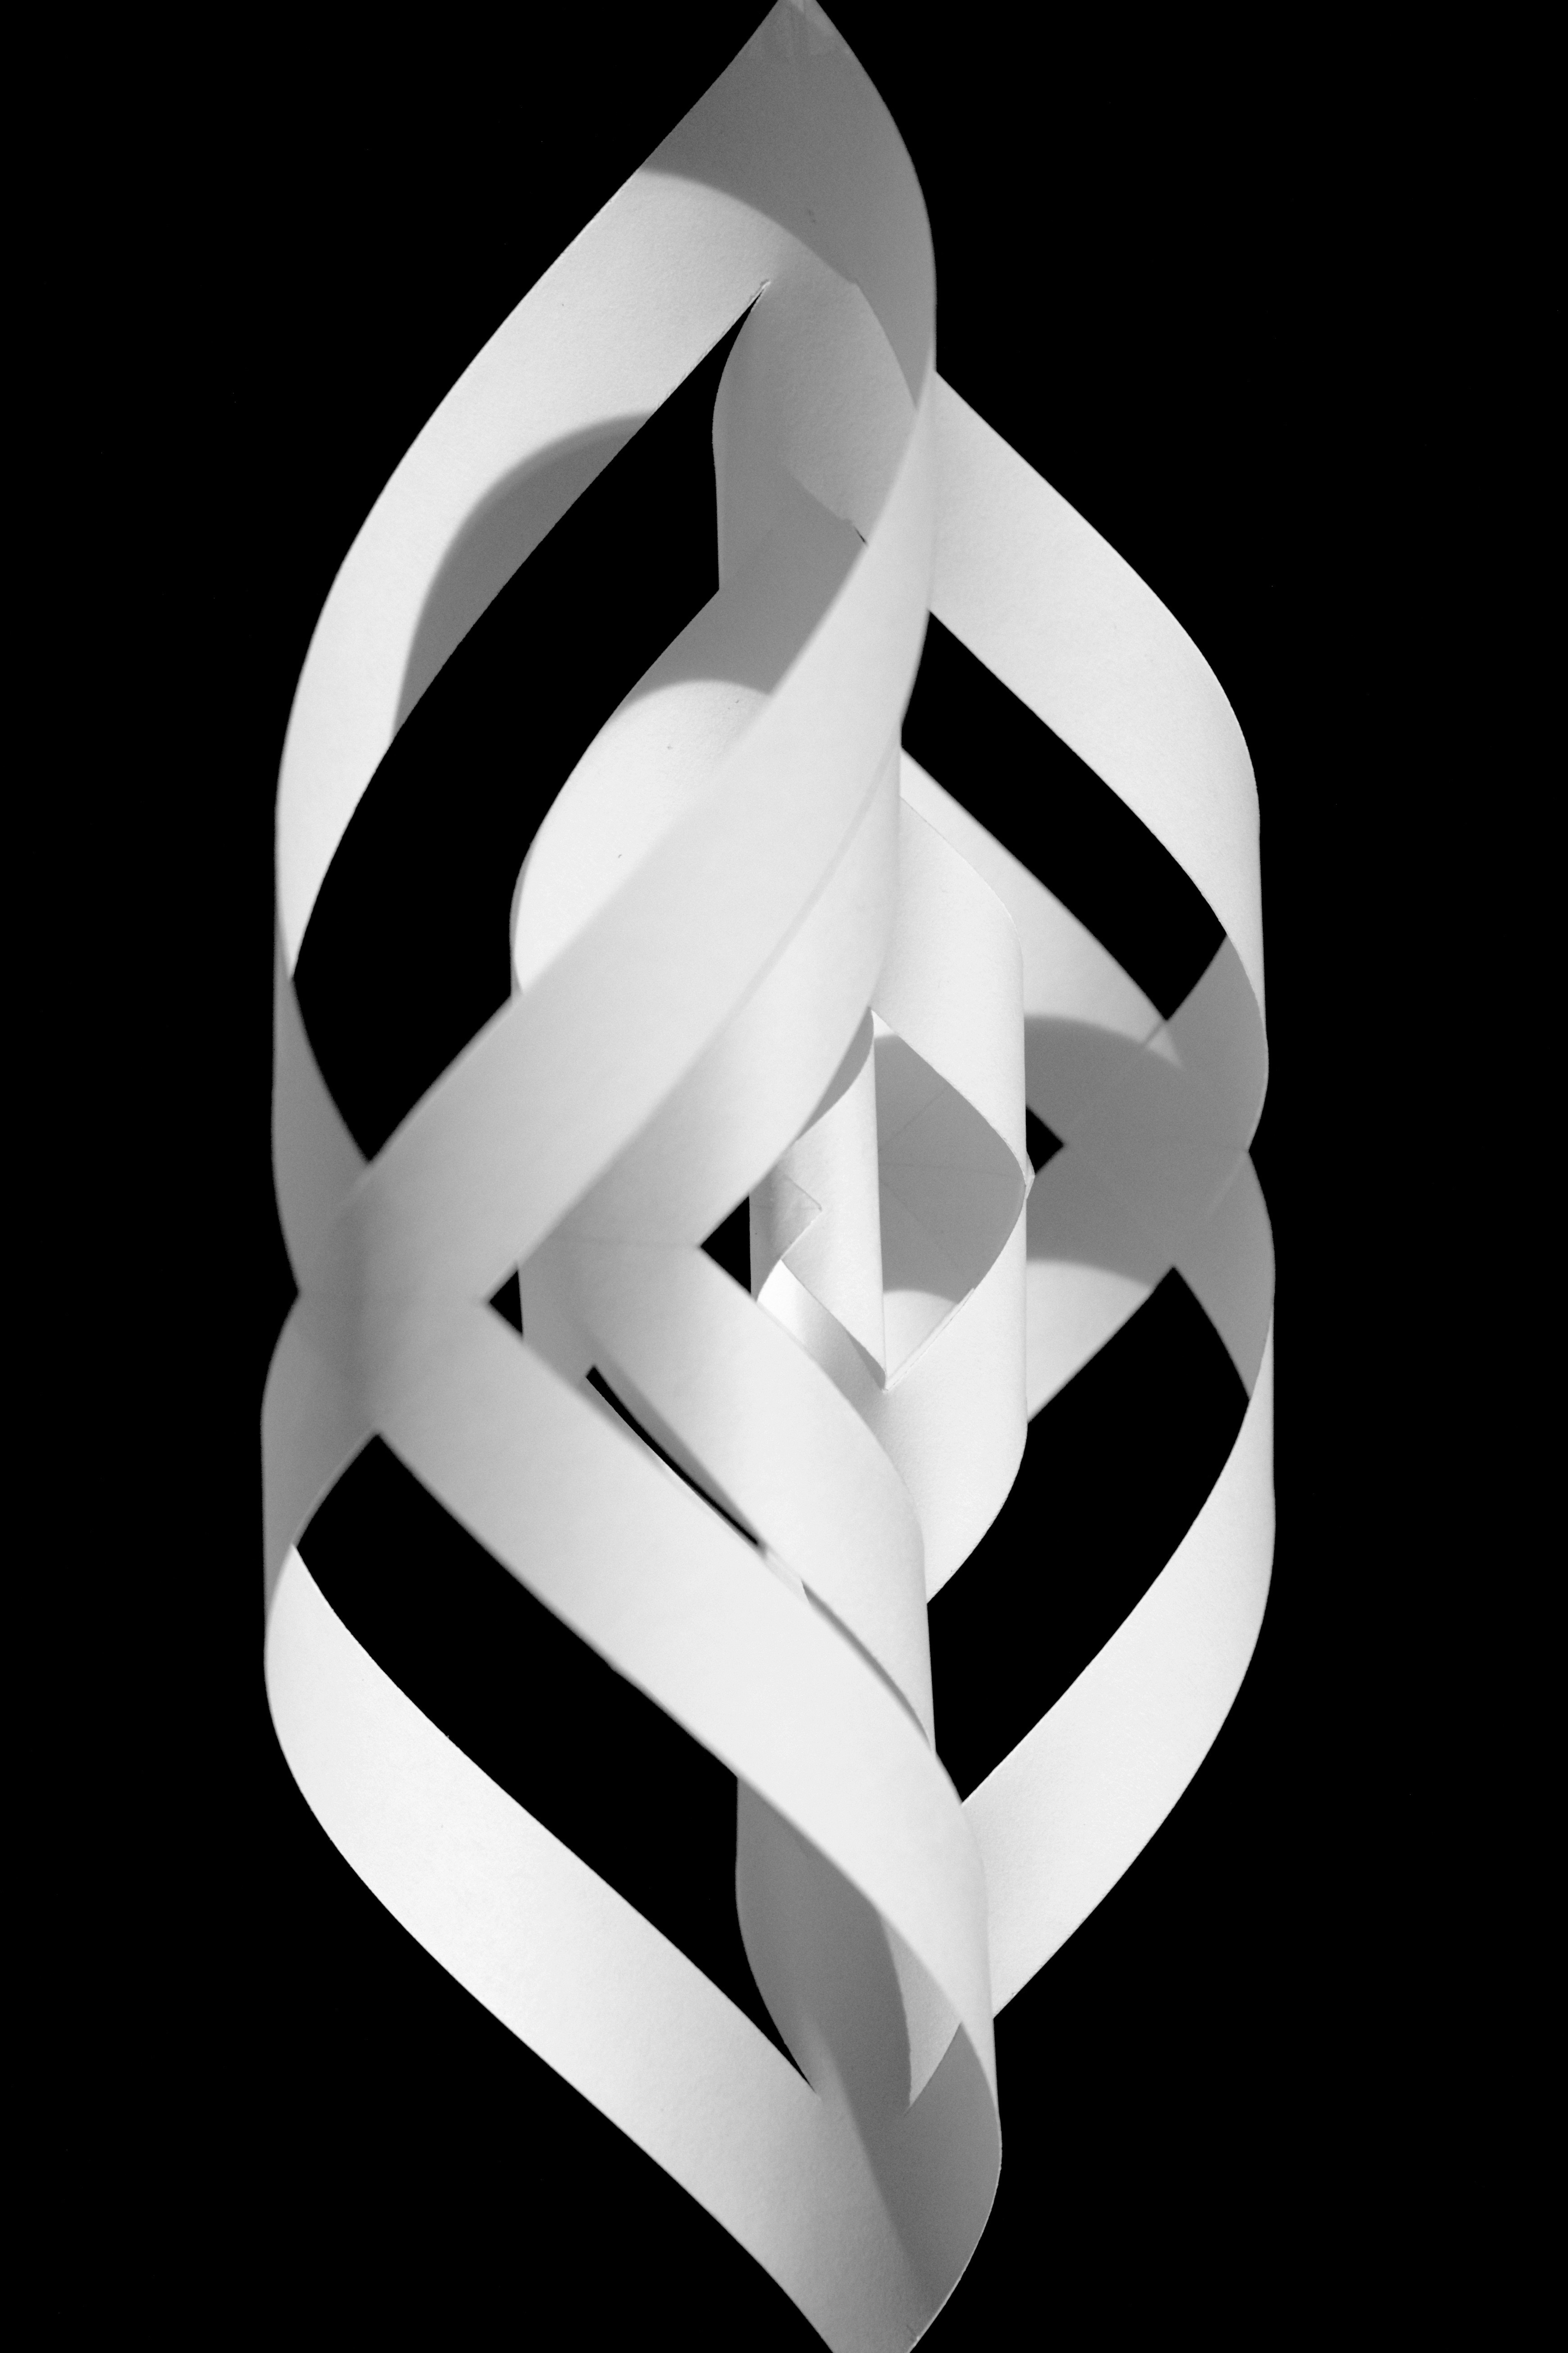
hand, black and white, white, ring, monochrome, paper, jewellery, font, art, illustration, logo, tinker, eddy, monochrome photography, paper figure, fashion accessory